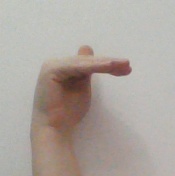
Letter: khaa